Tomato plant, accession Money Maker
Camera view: bottom (45 deg); turntable rotation: 330 degrees
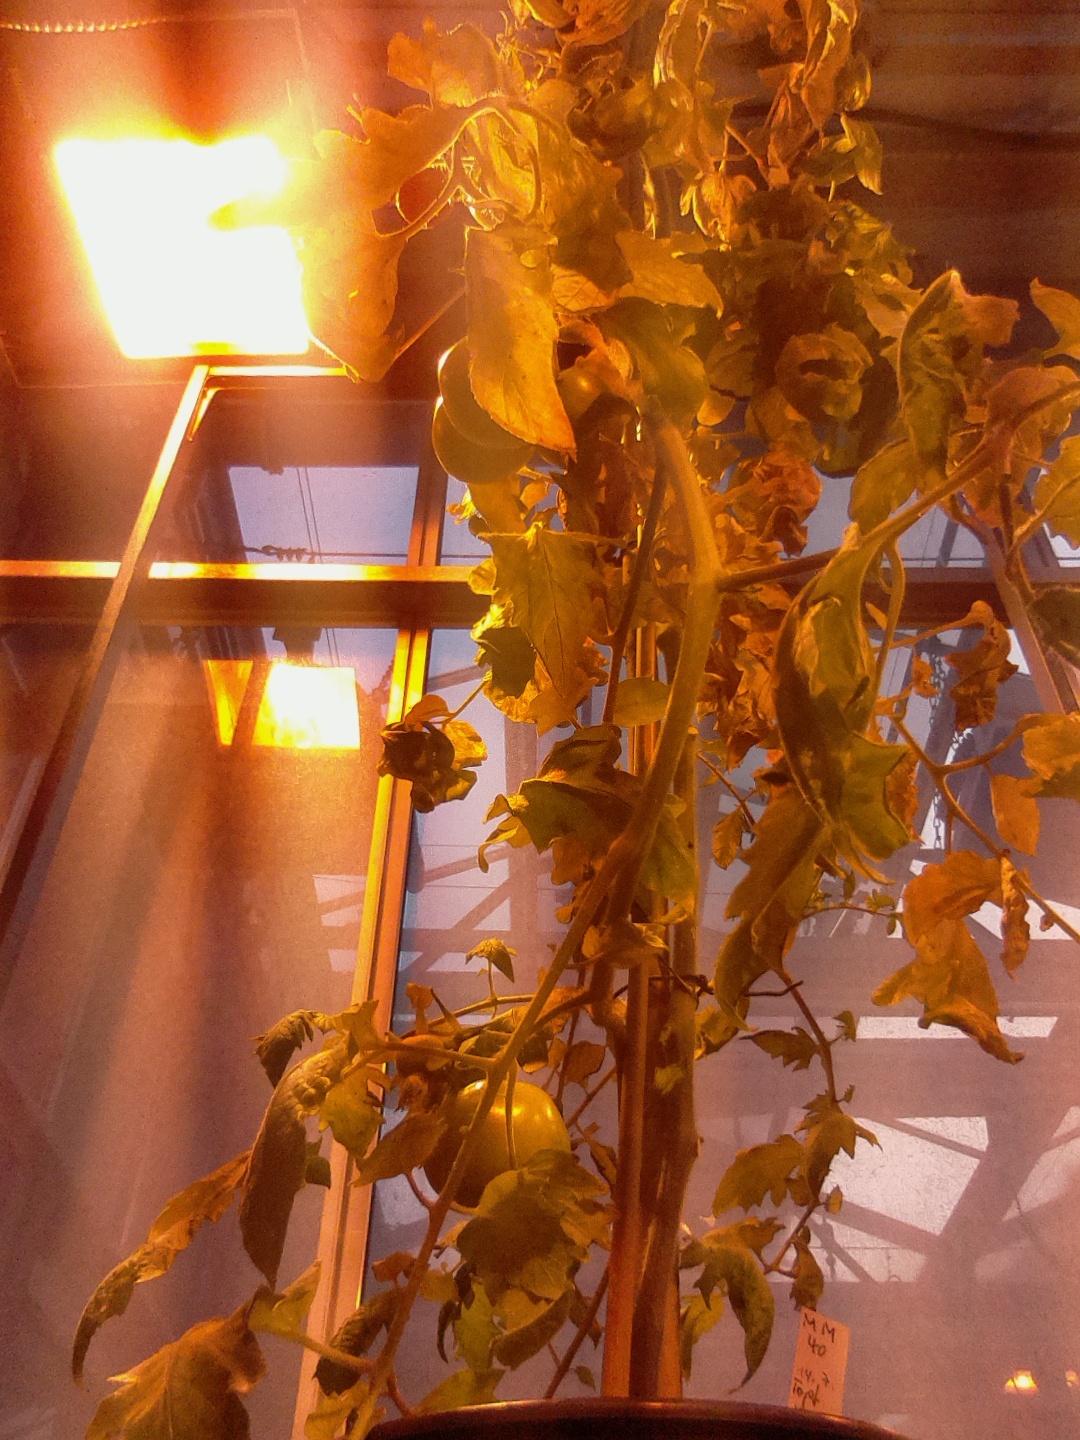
BBCH growth stage 82: 20%-30% of fruits show typical fully ripe color